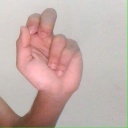
अक्षर: ढ